Train overcrowding in the United Kingdom

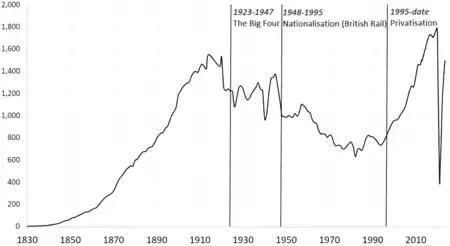
Rail passengers in Great Britain from 1829 to 2023, showing the early era of small railway companies, the amalgamation into the 'big four', nationalisation, and finally the current era of privatisation.

Train overcrowding, technically known as "passengers in excess of capacity" is a major source of public complaint about railway travel in the United Kingdom. Large numbers of commuters have to stand on trains into and out of London, and other major cities, with more than a third of passengers standing on some services. Public resentment about overcrowding, combined with the high prices of tickets, have made this a political issue.